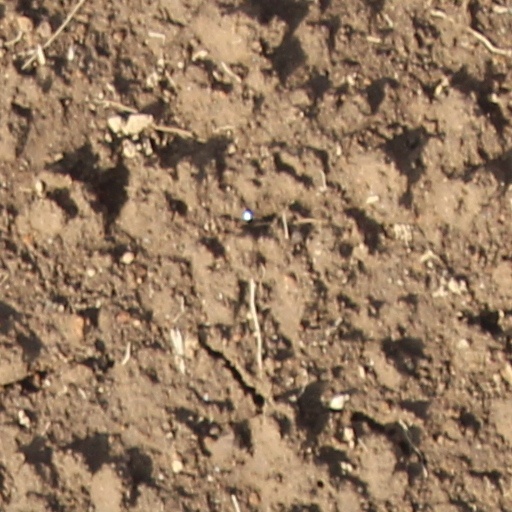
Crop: wheat